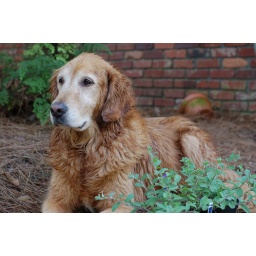
My old girl is getting very white in the face. So hard to keep Scout out of the pool.